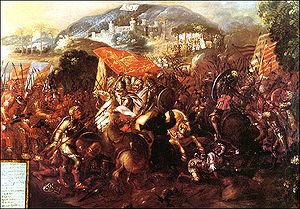
La chute de l'Empire aztèque s’est produite entre 1519 et 1521 lors du conflit qui a opposé l'Empire aztèque aux troupes armées d'Hernán Cortés.